Question: Please indicate a possible affordance area of the soccer ball that can be used for catching
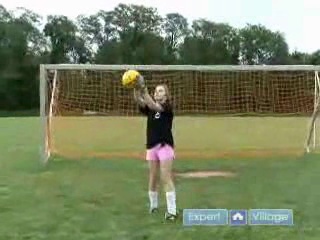
Answer: [112.5, 64, 141.5, 89]